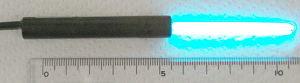
Une lampe à décharge est une lampe électrique constituée d'un tube ou d'une ampoule en verre remplie de gaz ou de vapeur métallique, sous haute ou basse pression, au travers duquel on fait passer un courant électrique, il s'ensuit une conversion en photons donc de la lumière.